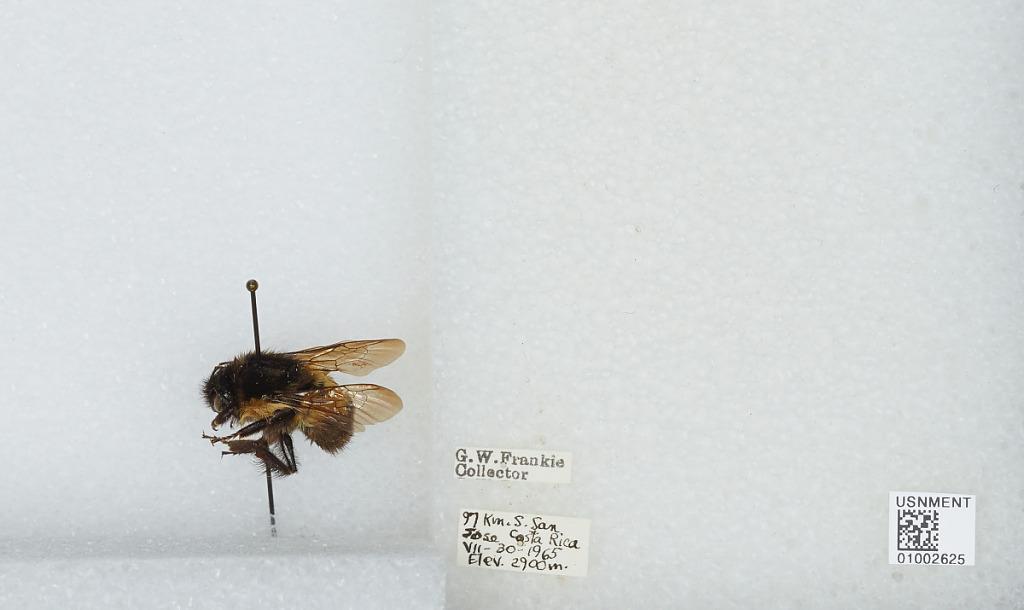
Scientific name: Bombus (Pyrobombus) ephippiatus (Say)
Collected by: G. Frankie
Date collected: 1965-7-30
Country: Costa Rica
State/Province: San Jose
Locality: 97 kilometers south of San Jose
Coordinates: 9.5175, -84.0253